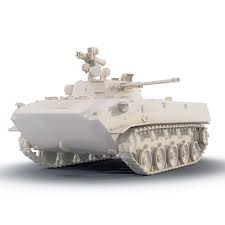
Label: BMD